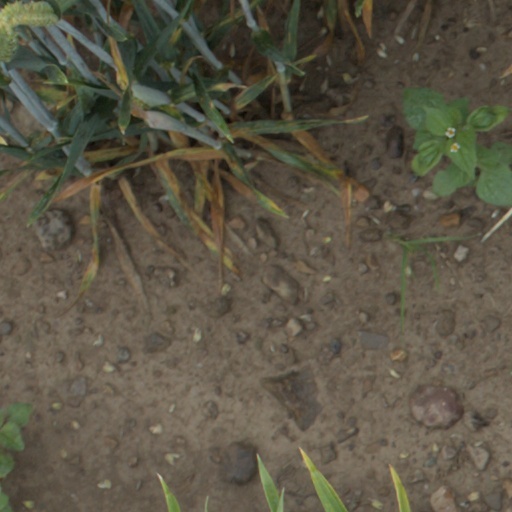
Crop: wheat